Green Island (Berthelot Islands)

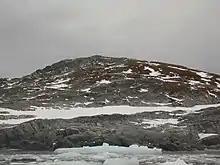
Green Island in 2014

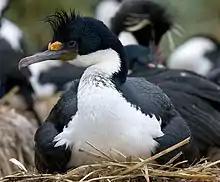
The island is home to a large colony of Antarctic shags

Green Island is one of the Berthelot Islands group, lying off the west coast of Graham Land, Antarctica.